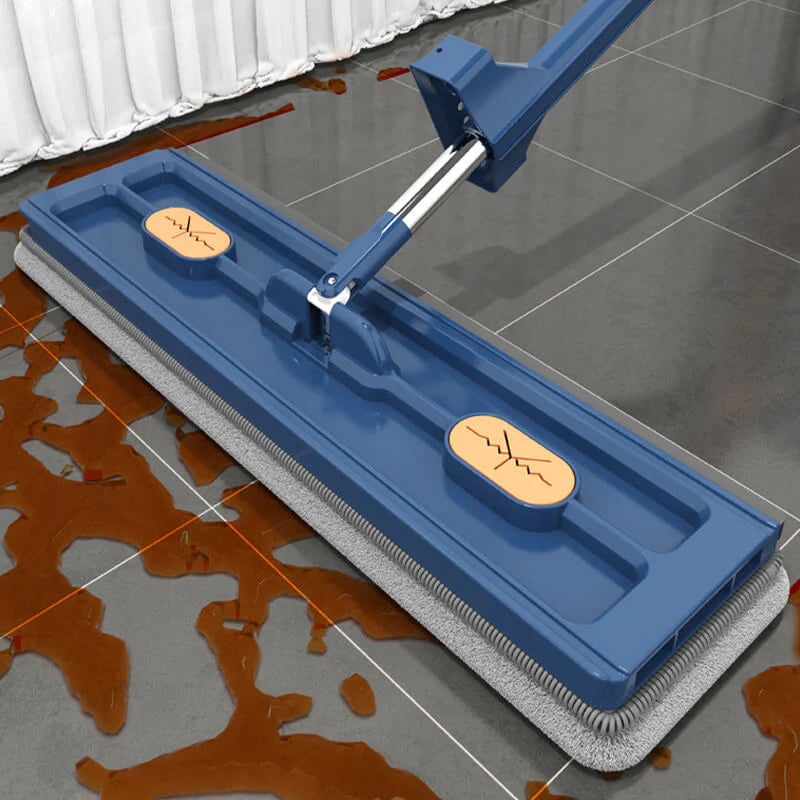
Multi-Functional Mop
MOPPING AND SCRAPING AT THE SAME TIME! When dry mopping, it's easy to absorb dust and hair on the floor It can quickly remove water mark on the glass by scraping INDEPENDENT DARINAGE SCRAPER The mop is equipped with a drainage scraper. You only need to move the scraper up and down to dehydrate the mop, and the scraper is equipped with a toothed comb that can scrape hair and other debris from the mop, which is very convenient and practical. Avoid touching the mop directly with hands to make it cleaner and more sanitary. 360° FREELY ROTATABLE MOP HEAD This mop has a 360° flexible rotating head for cleaning hard-to-reach areas, ensuring no dust is left behind. It can easily maneuver under furniture. Plus, it comes with a wall hook for convenient storage, saving space when not in use. MICROFIBER PADS This product comes with 2 highly absorbent microfiber pads, one already installed. It efficiently absorbs water, hair, dust, and dirt, making floor cleaning quick and easy. The microfiber pads are machine washable and durable, lasting over a hundred washes without damage, saving you money in the long run.
Brand: blisstru
Category: Home & Garden > Household Supplies > Household Cleaning Supplies > Mops